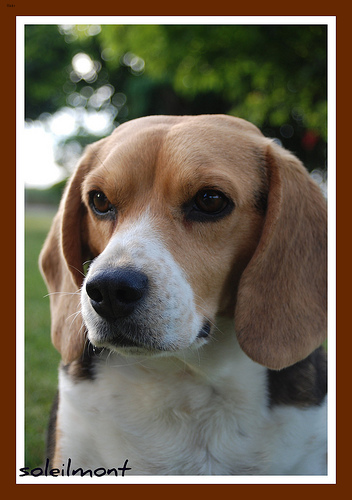
Animal: dog
Breed: beagle